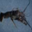
Label: lobster